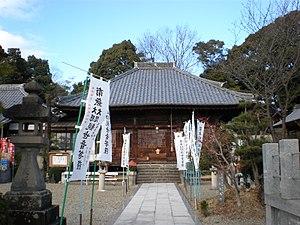
Les trente-trois Kannon d'Owari sont une succession de temples bouddhistes dans l'ouest de la préfecture d'Aichi au Japon, tous consacrés au bodhisattva Avalokitesvara. Le nom provient de la province d'Owari, ancien nom de la région. La liste a été créée en 1955.